Europa-Gruss

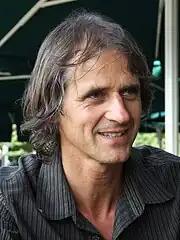
Markus Stockhausen, director of the world premiere

The idea of composing the "Europa-Gruss" was first suggested to Stockhausen in August 1991, by the sculptor of Breisach. In February of the next year, it was formally commissioned by the mayor of Neuf-Brisach (Breisach’s adjacent French fortress city across the Rhine in Alsace), for the Étoile Sonore Europe Festival, who requested a "Europe Fanfare" or "concerted Europe hymn". Originally titled "Mittwochs-Gruss", it was briefly meant to be the "greeting" for the opera "Mittwoch aus Licht" and was initially assigned the work number 65 in the composer’s catalogue of works, immediately preceding the four scenes of the opera (provisionally numbered 66–69). By the time the score was completed on 21 July 1992, Stockhausen had decided against using it in his opera and changed its title, first to "Europa-Hymne", and then to its final, published form. In December 1994 Stockhausen re-assigned it the work number 72 (along with other adjustments to the work numbers), and eventually replaced it in the opera with a new “greeting” of electronic music, which took over the number 65.